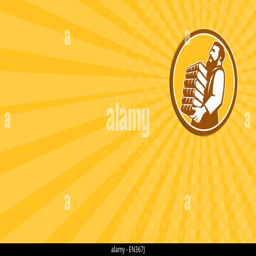
business card showing illustration of religious leader carrying a stack of books viewed from side set inside circle